William Bridges (general)

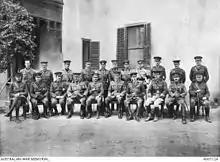
Group portrait of 1st Division staff officers at Mena Camp, December 1914. Major General Bridges is in the front row, fifth from the left.

When war broke out, Bridges was in Queensland on an inspection tour, and he returned to Melbourne on 5 August 1914. He met the Australian cabinet, was promoted to the rank of major general, and was charged with the creation of an expeditionary force of 20,000 men for overseas service, known as the Australian Imperial Force (AIF). As this force was raised, Bridges convinced the government to graduate the first class of Duntroon cadets early. Once the force was raised, Bridges and his command sailed from Albany, Western Australia and Fremantle, Western Australia in late October, bound for England, where they were to undertake a period of training before being committed to the fighting on the Western Front. En route, the destination was changed from England to Egypt, where they landed on 1 December. In Egypt, Bridges set to work training his troops, which were organised as the 1st Australian Division. On 25 April, as part the Australian and New Zealand Army Corps, Bridges' command was among the first ashore at Anzac Cove, at the start of the Gallipoli campaign.